Miss Universe 2015

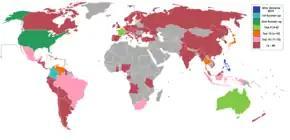

Following the statements about Mexican immigrants made by Donald Trump during a speech on June 16, 2015, Colombia withdrew its bid to host the competition after the country's condemnation of Trump. Aside from that, NBCUniversal and UniMás (Spanish broadcaster of the pageant) refused to broadcast the Miss USA 2015 pageant and terminated their rights to the pageant. This prompted Trump to file lawsuits after both NBC and UniMás refused to air the pageant.